Atoka County, Oklahoma

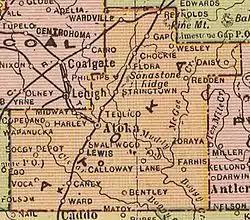
Map of Atoka County, 1909

The area forming Atoka County was part of the Choctaw Nation after the tribe was forced to relocate in the early 1830s to Indian Territory from its home in the Southeastern United States. Unlike the State of Oklahoma, whose county boundaries follow the precise north–south, east–west grid established with the state's township and range system, the Choctaw Nation established its internal divisions using easily recognizable landmarks, such as mountains and rivers, as borders. The territory of present-day Atoka County fell within the Pushmataha District, one of the three administrative super-regions comprising the Choctaw Nation. Within that district, it was in parts of Atoka, Blue, and Jack's Fork counties.